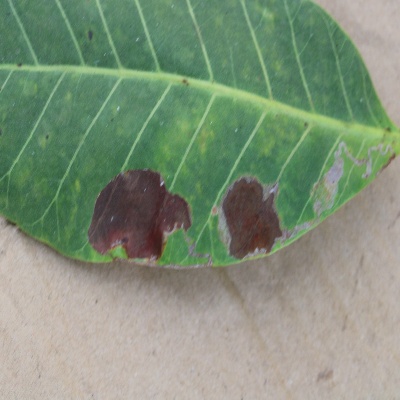
Crop: Cashew
Condition: leaf miner